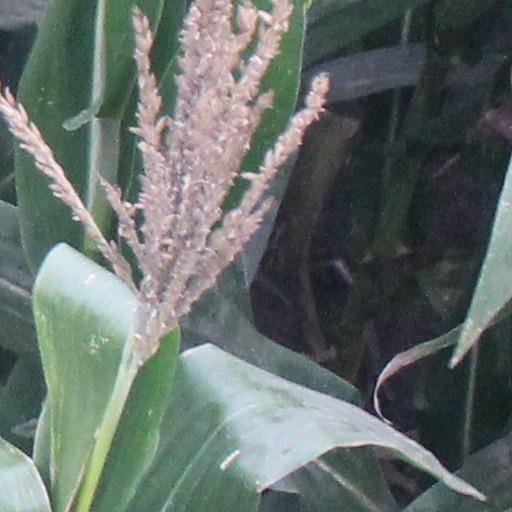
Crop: maize; corn